Vishu

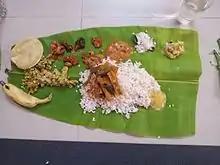
Vishu Sadhya served in 2013.

The Malayalam word "kani" literally means "that which is seen first," so "Vishukkani" means "that which is seen first on Vishu." The traditional belief is that one's future is a function of what one experiences and that the new year will be better if one views auspicious, joyful things as the first thing on Vishu. Therefore, Malayalis spend the day before preparing a setting, usually a tray, of auspicious items. This setting is the first thing they see when they wake up on the Vishu day.